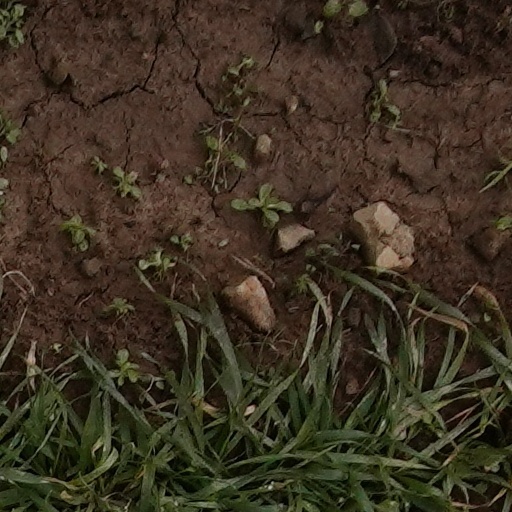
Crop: wheat